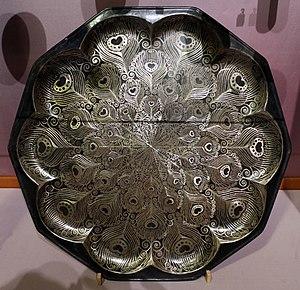
Jean Dunand est un artiste français d'origine suisse, né le 20 mai 1877 à Lancy, en Suisse, arrivé en France en 1897, naturalisé français en 1922, et mort le 7 juin 1942 à Paris. Il a pratiqué les arts de la sculpture, de la peinture, de la dinanderie et de la laque. Il compte parmi les plus grands créateurs Art déco.